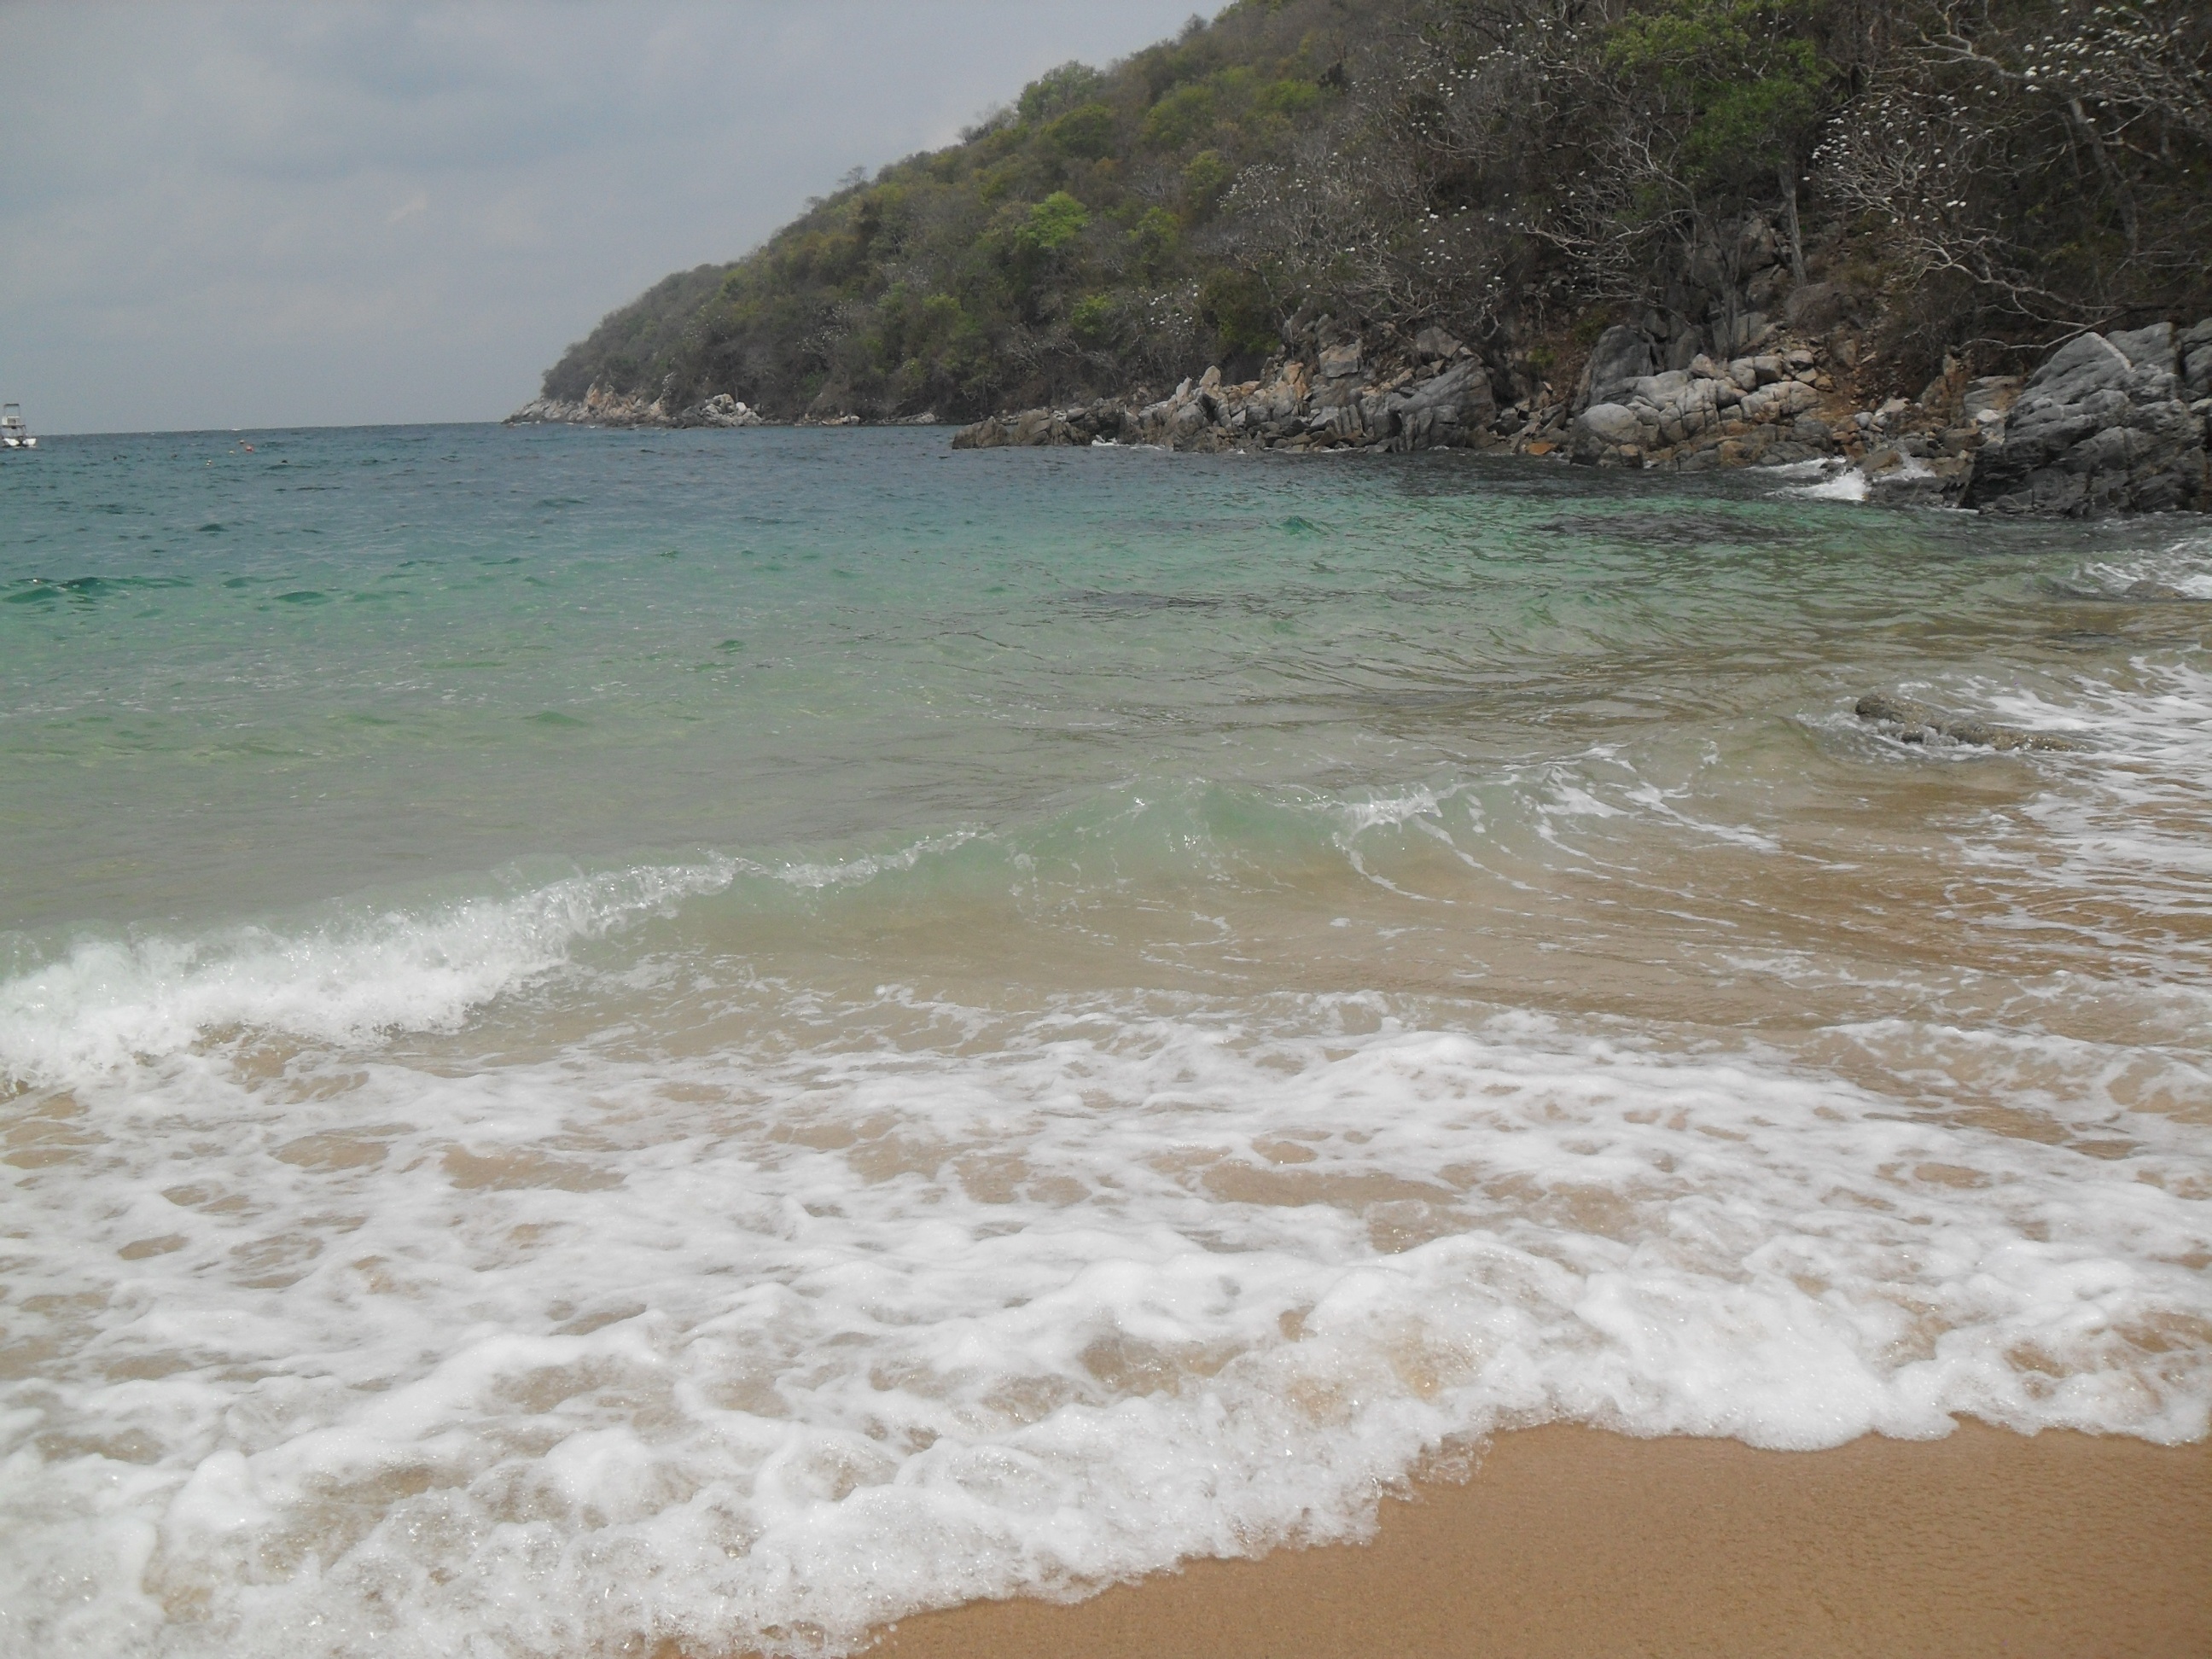
beach, sea, coast, sand, ocean, shore, wave, bay, rapid, body of water, wind wave